Jonathan Friedrich Bahnmaier

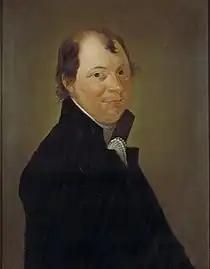
Jonathan Friedrich Bahnmaier,

Jonathan Friedrich Bahnmaier (12 July 1774 – 18 August 1841) was a German Protestant theologian, university professor, and hymnwriter.